New Brunswick Botanical Garden

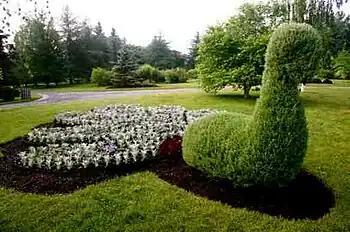

The mosaiculture is a form of art which uses plants to accomplish drawings. The origin of mosaicultures traces back to the embroidery bed of 16th and 17th centuries. At the end of the 1860s, the term "mosaiculture" was used for the first time at the parc de la Tête d'Or in Lyon. In the beginning, gardeners created simple geometric forms but over the years, mosaiculture has become more complex and has come to include such three-dimensionsl shapes as butterflies, vases and birds. The gardens have several such examples on display. Today, several cities practice this art which is a tool of flowers development and horticultural expression.